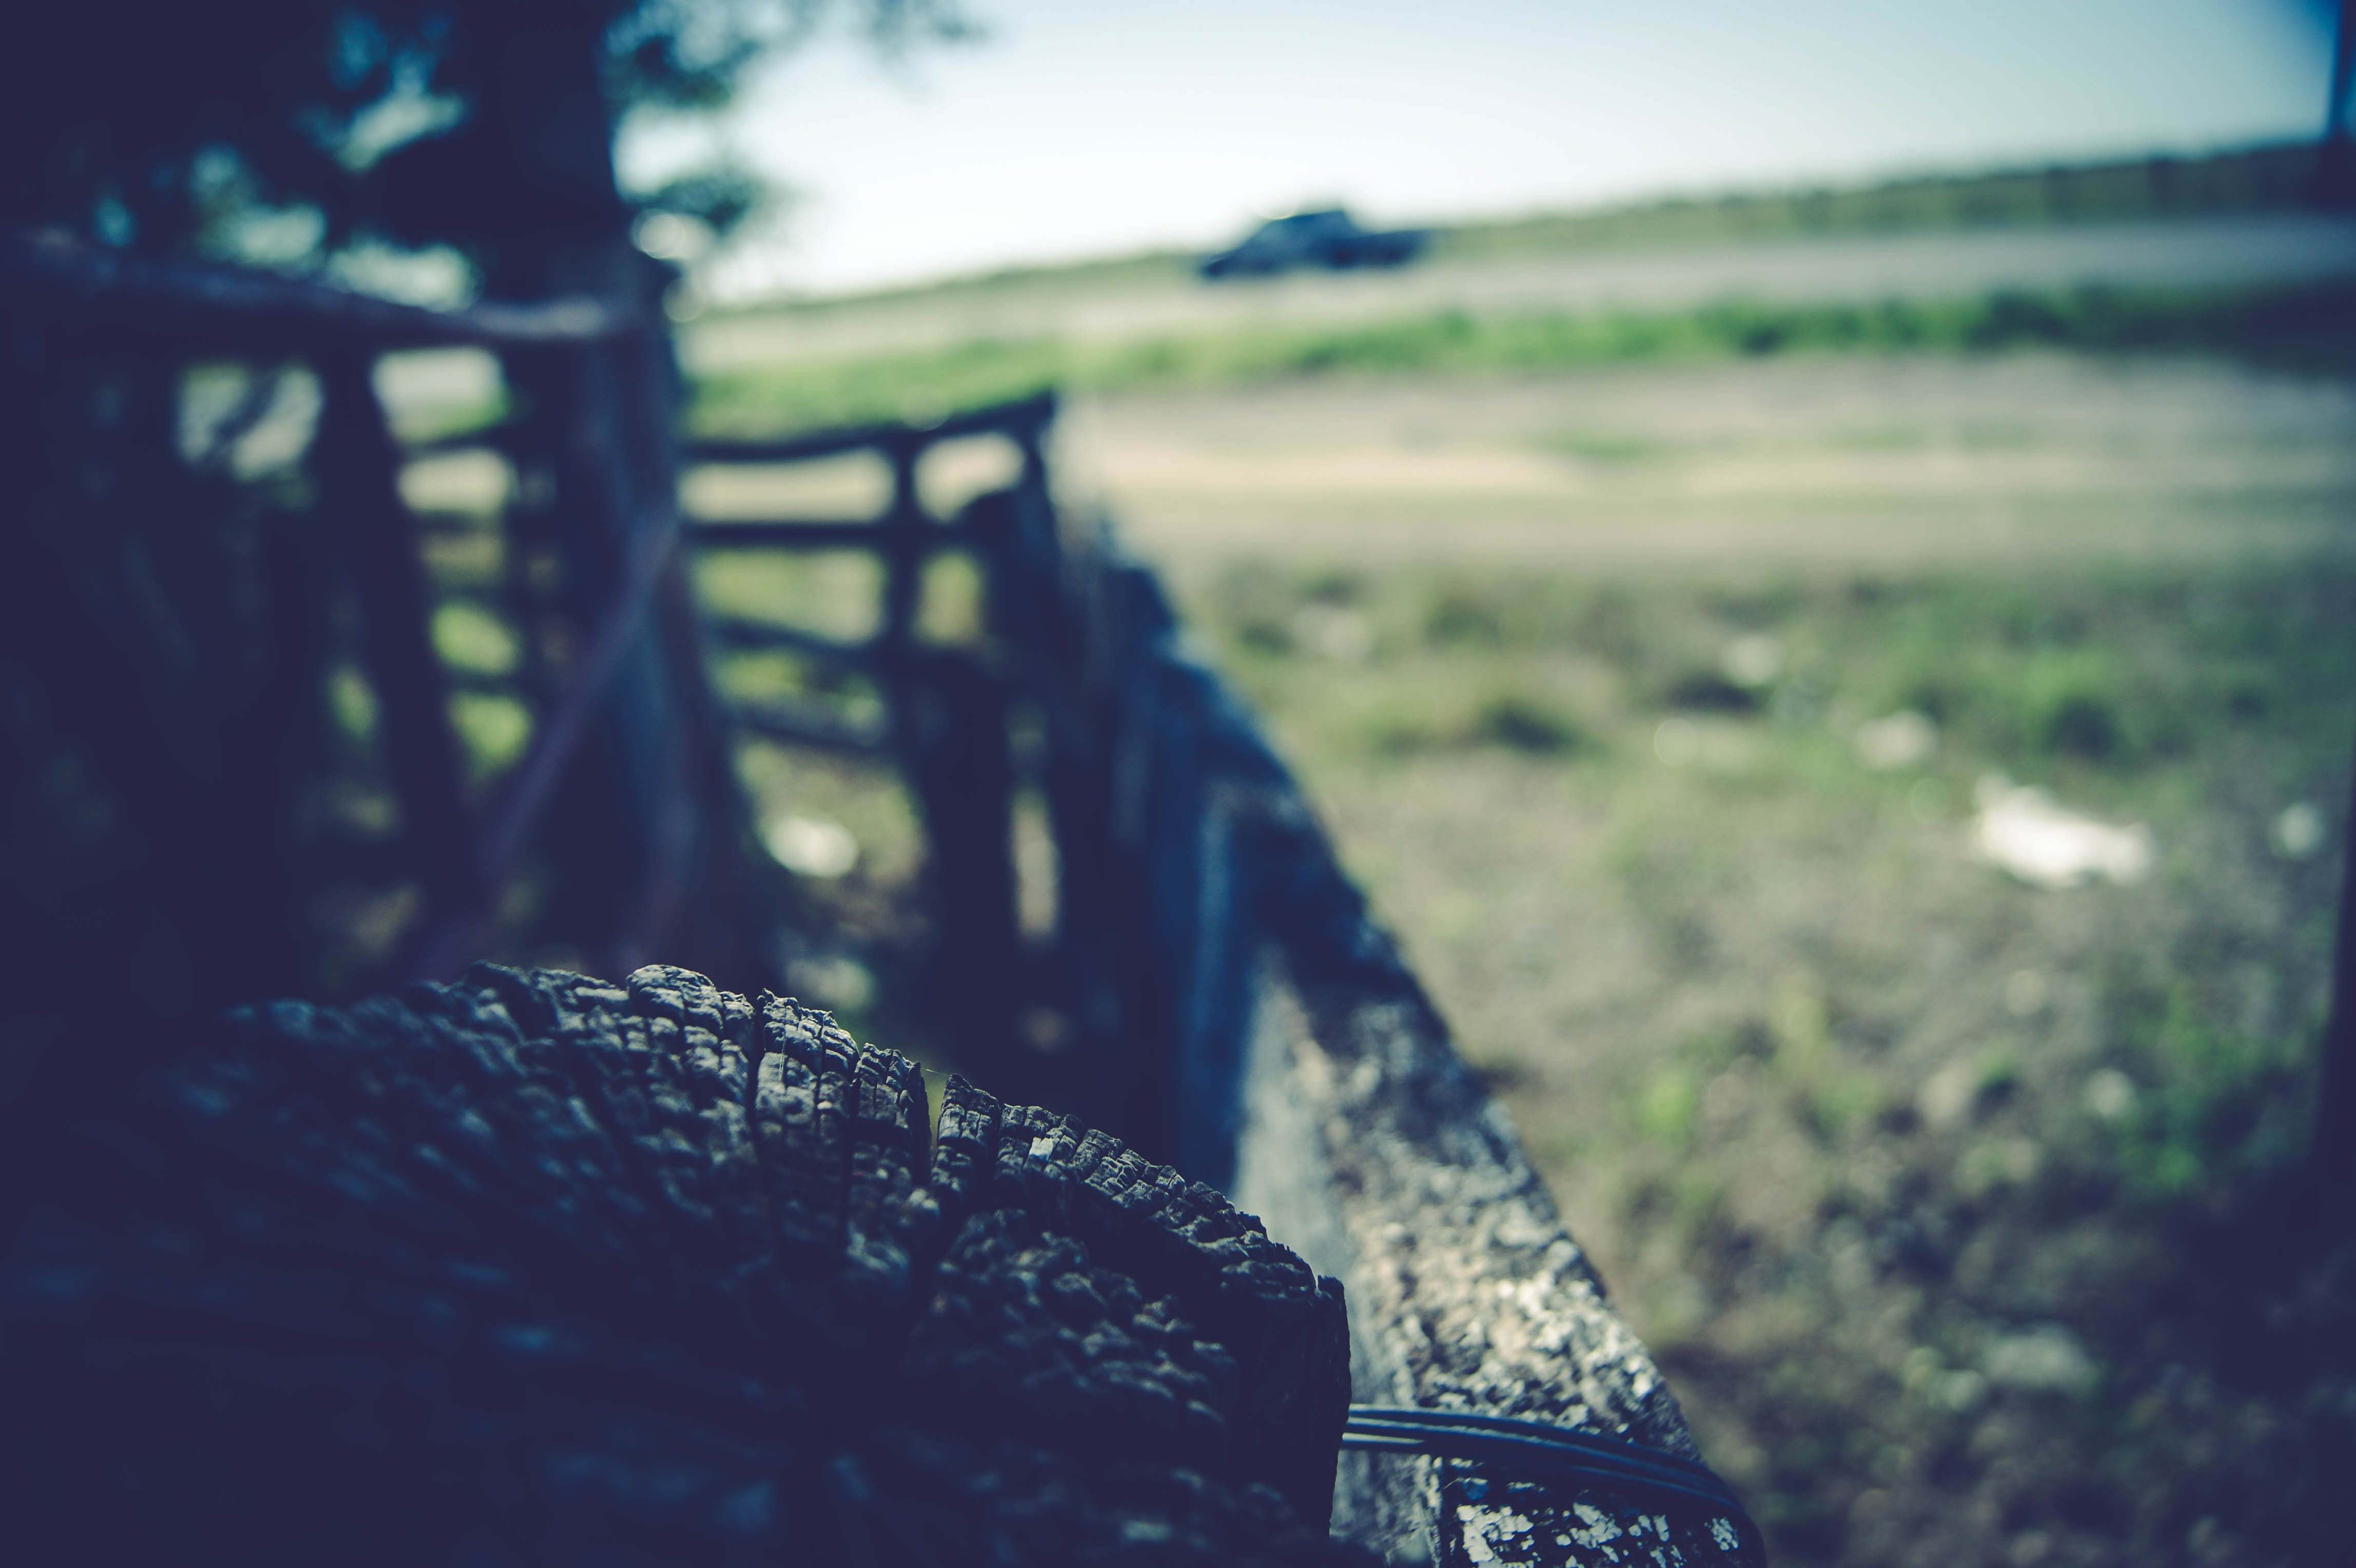
tree, water, nature, grass, fence, sky, wood, sunset, road, trail, automobile, sunlight, morning, travel, truck, reflection, vehicle, mud, ranch, blue, outdoors, pick up, atmospheric phenomenon, atmosphere of earth